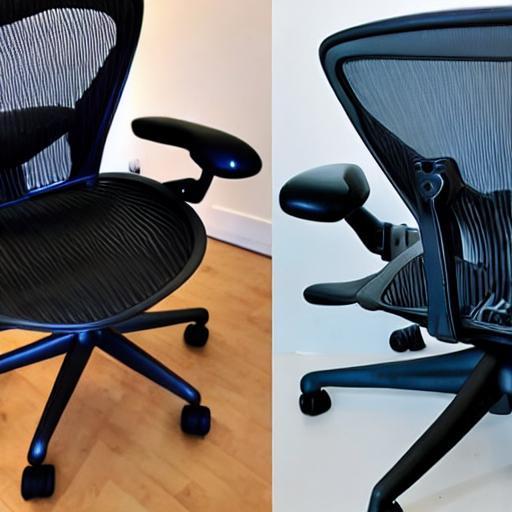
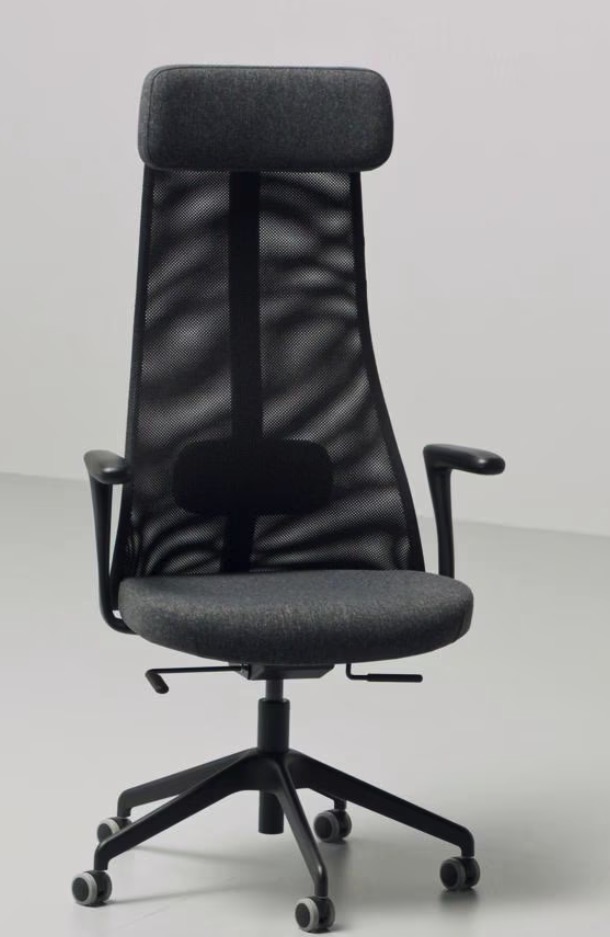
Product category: items_chair
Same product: no